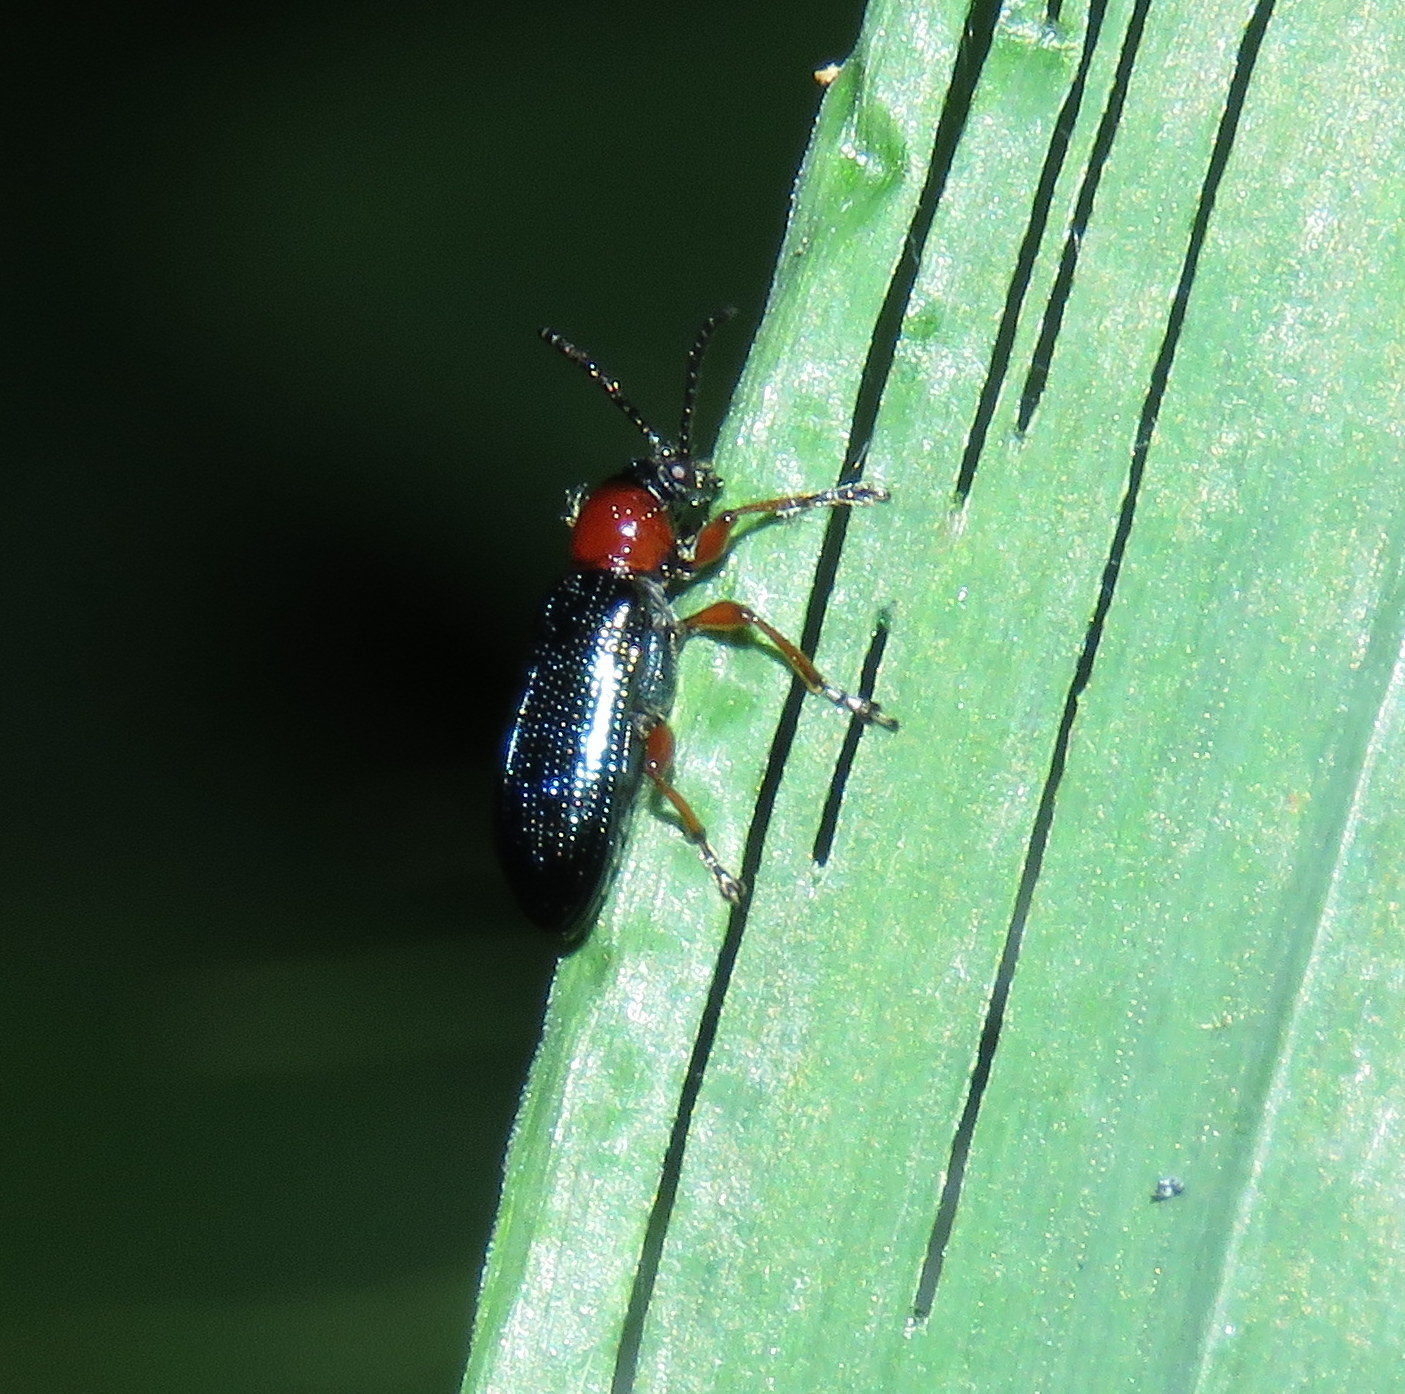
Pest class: cereal_leaf_beetle